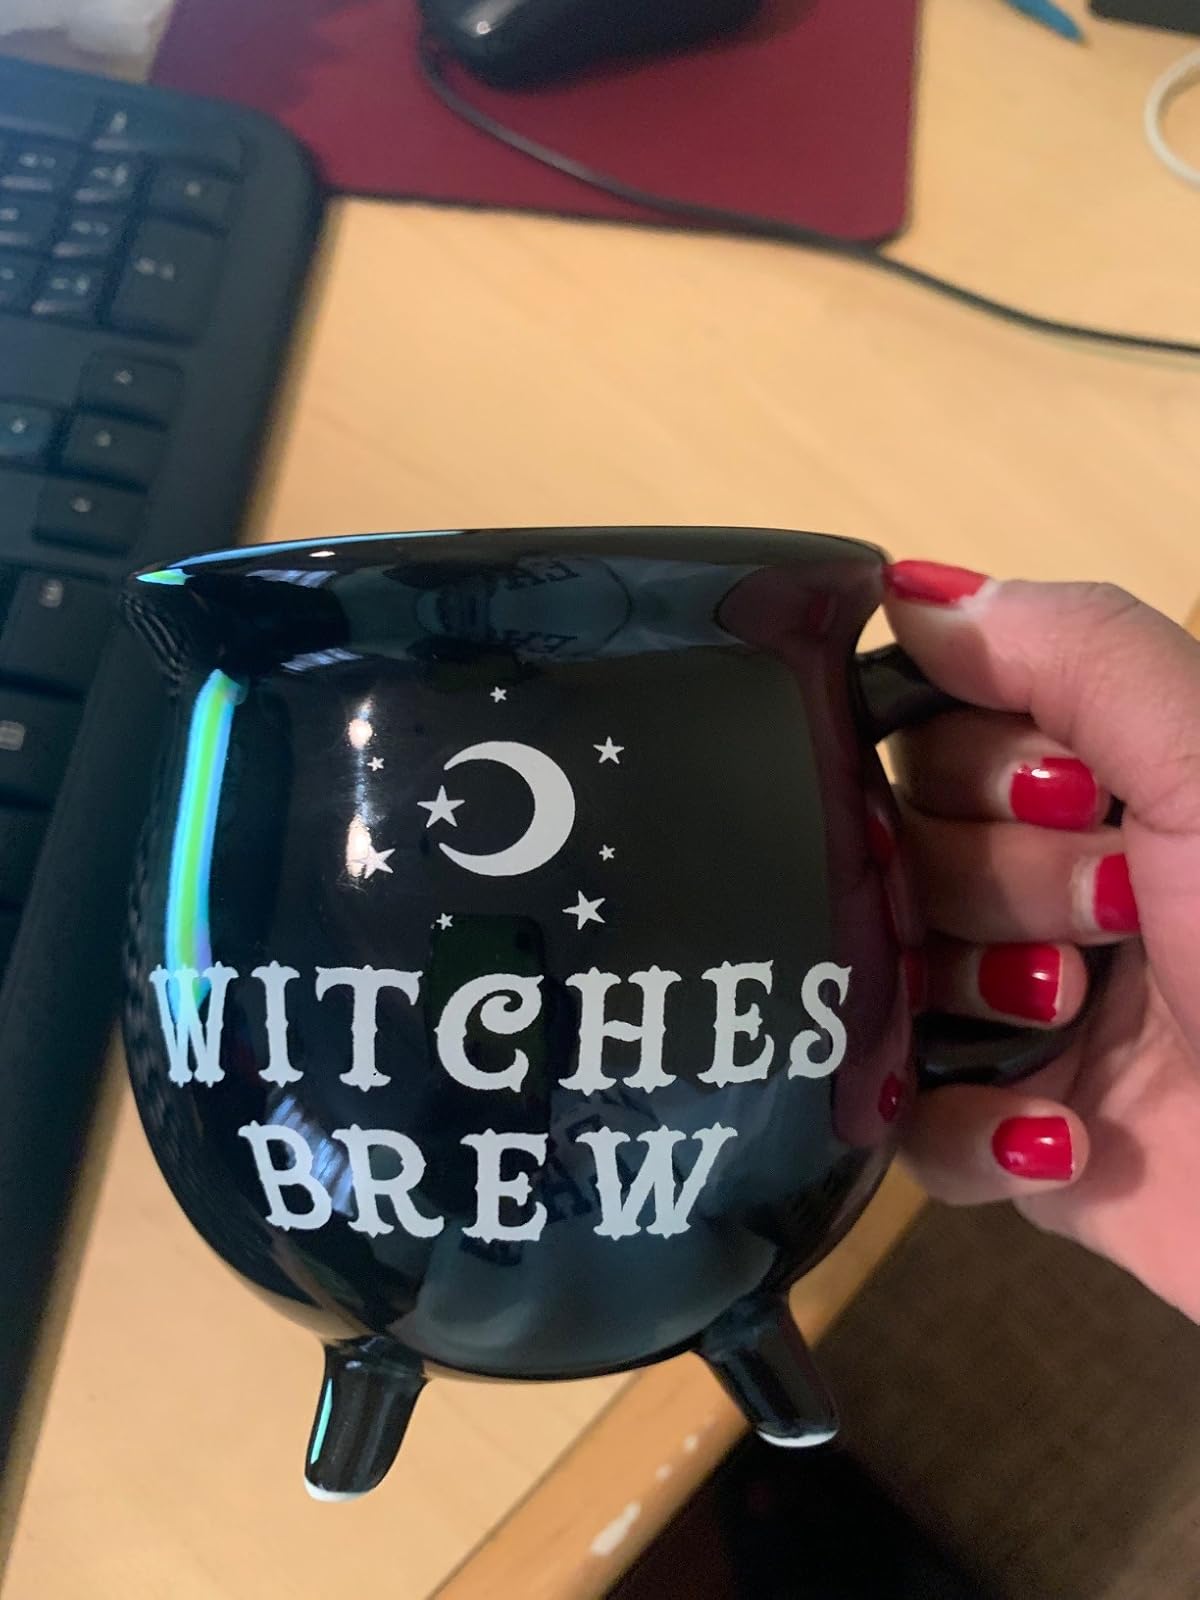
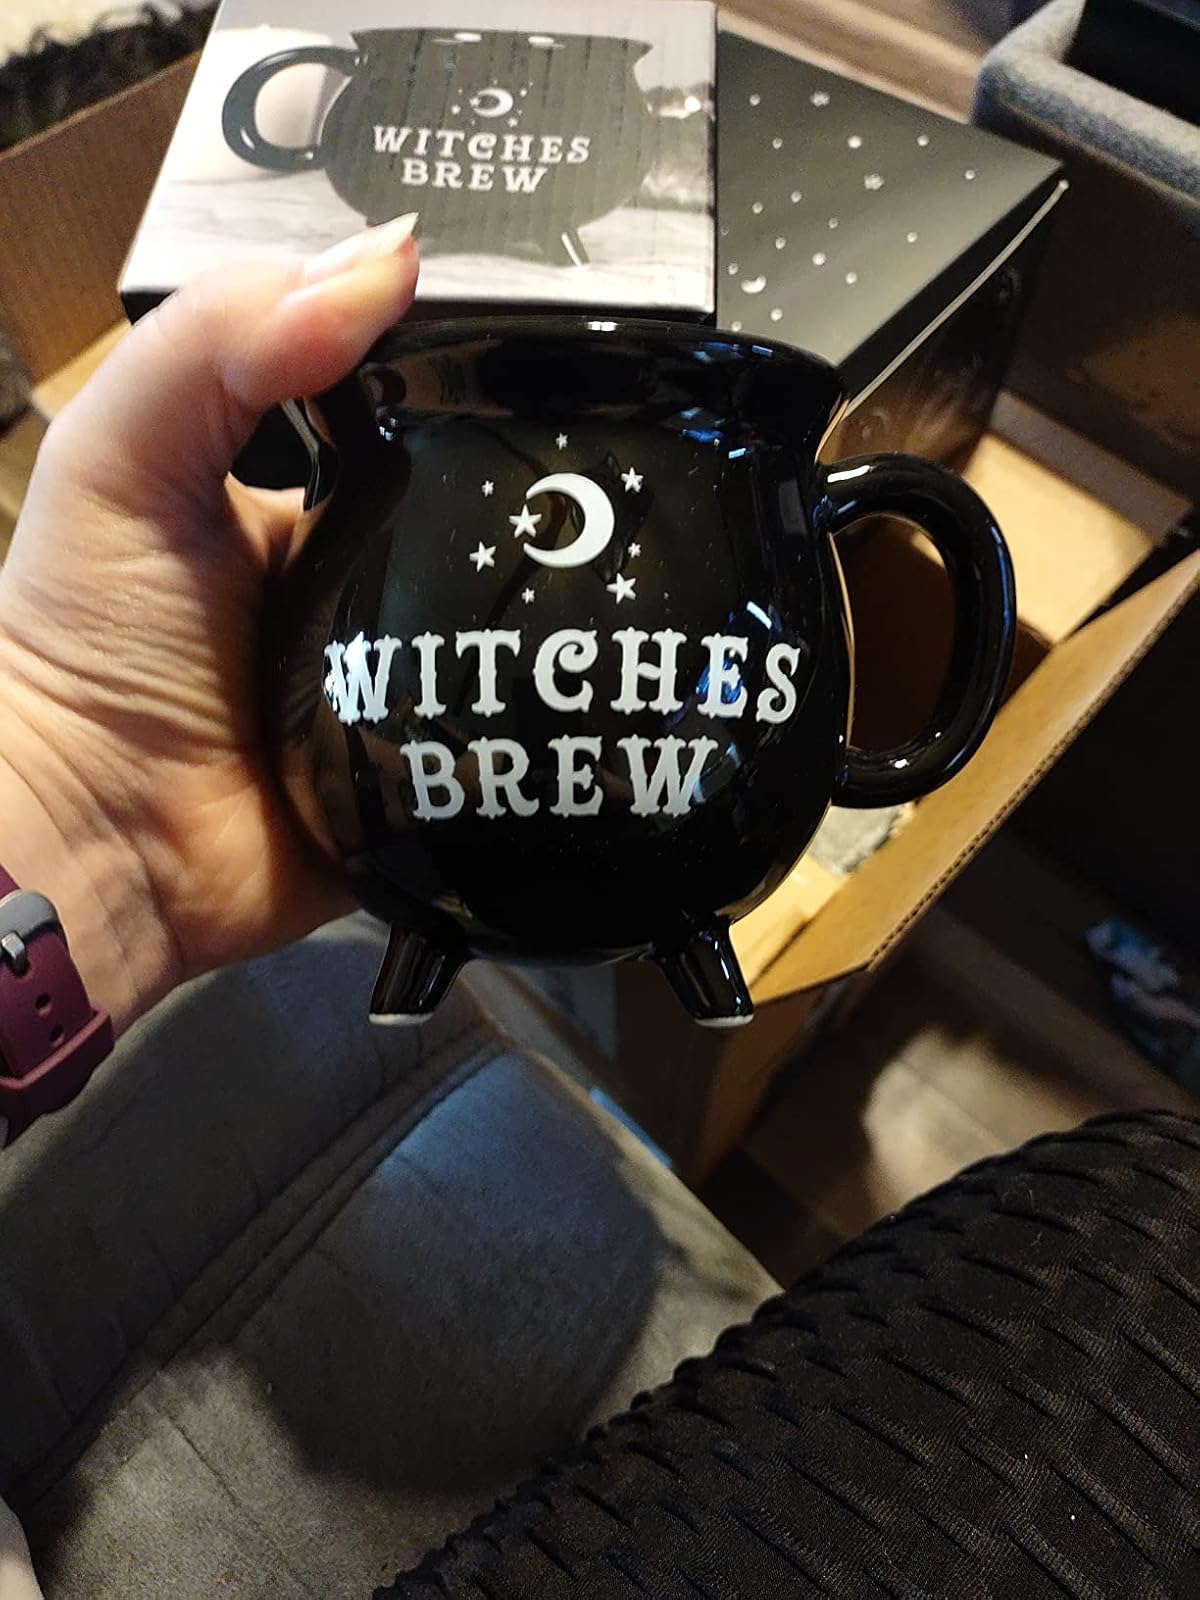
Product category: items_mug
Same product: yes